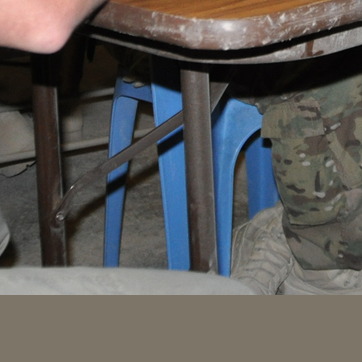
Material: plastic